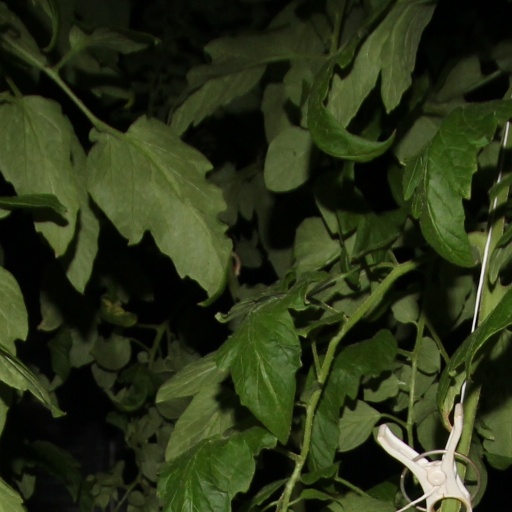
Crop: tomato